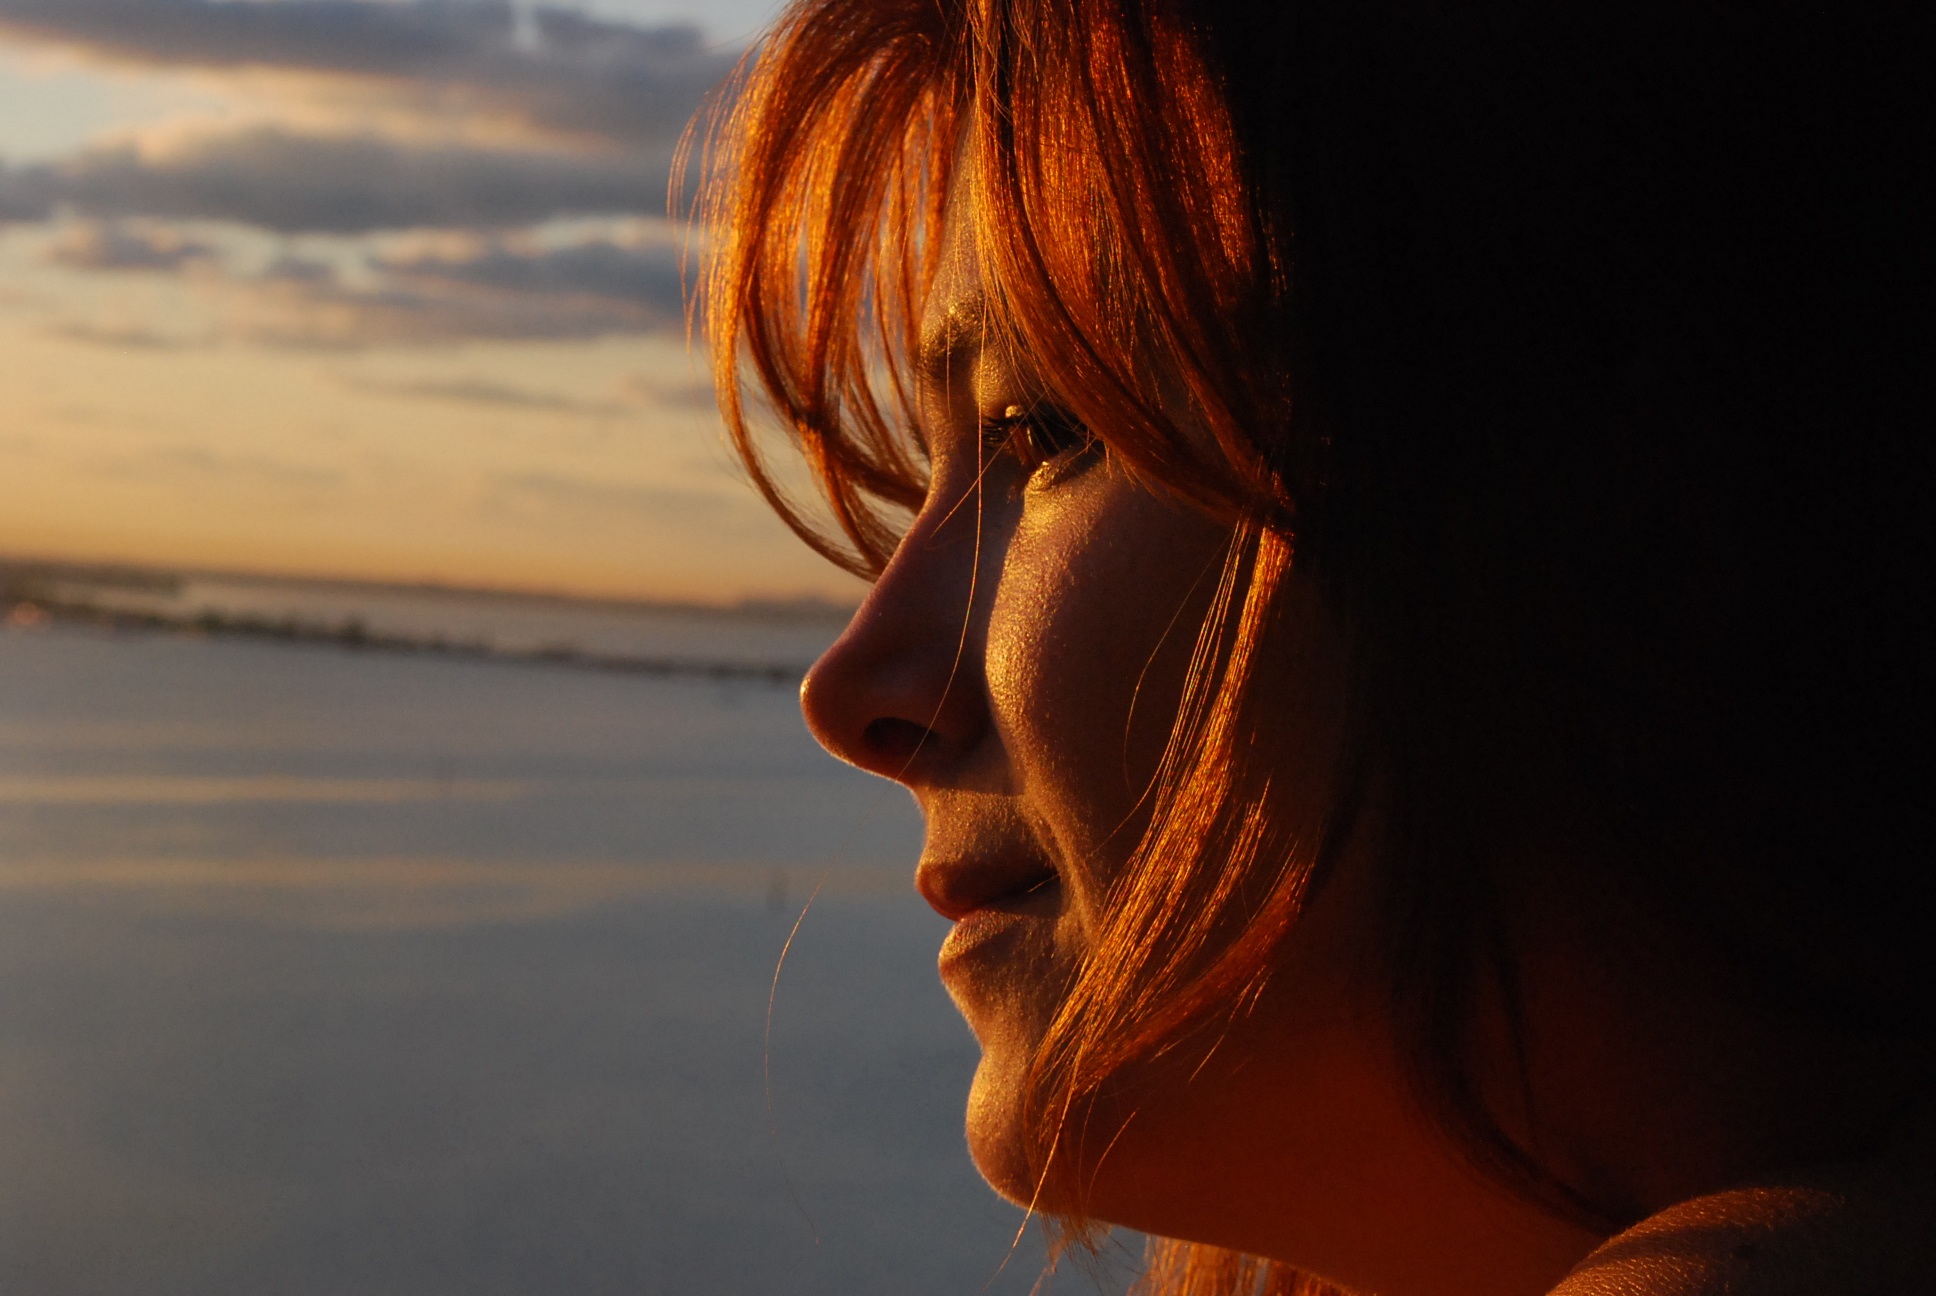
person, light, girl, woman, hair, sunset, photography, sunlight, morning, evening, portrait, reflection, red, color, hairstyle, smile, close up, face, eye, head, beauty, organ, emotion, interaction